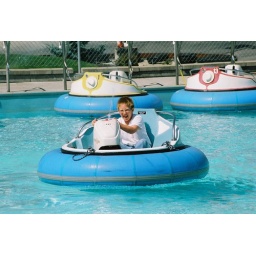
Toph firing in blue boat